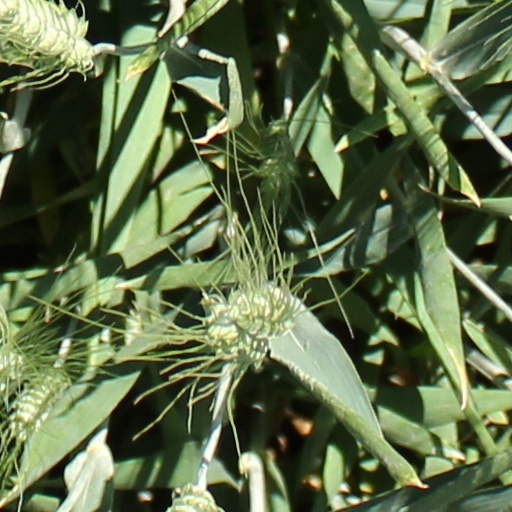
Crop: wheat